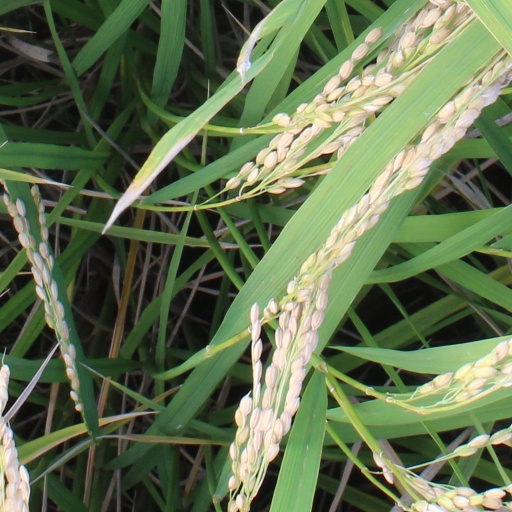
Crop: rice